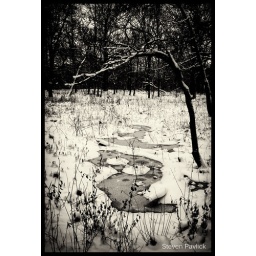
Frozen in black and white